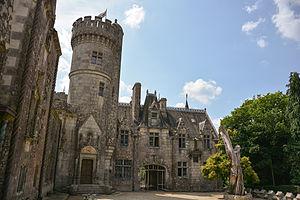
Château de Kériolet (3)
Le château de Kériolet est un château néo-gothique situé à proximité de Beuzec-Conq dans la commune française de Concarneau, dans le Finistère.